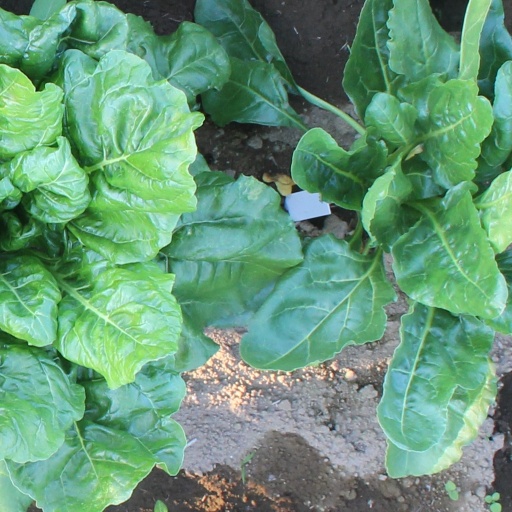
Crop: sugar beet